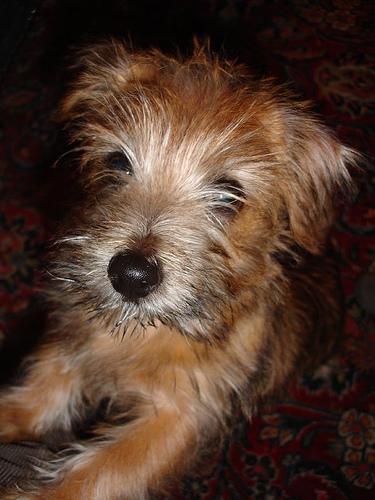
Norfolk_terrier